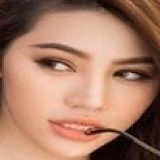
hoa hậu Jolie Nguyễn